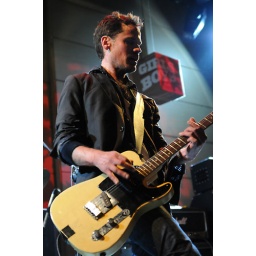
girls against boys